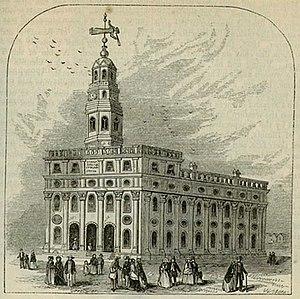
Selon la doctrine de l'Église de Jésus-Christ des saints des derniers jours, le temple est un bâtiment destiné à être la maison du Seigneur et considéré par les saints des derniers jours comme le lieu le plus sacré sur la terre. Selon cette doctrine, il a toujours été commandé au peuple du Seigneur de construire des temples, des bâtiments sacrés dans lesquels les saints dignes accomplissent les cérémonies et les ordonnances sacrées de l'Évangile pour eux-mêmes et pour les morts. Selon la doctrine mormone, les temples reçoivent la visite du Seigneur.